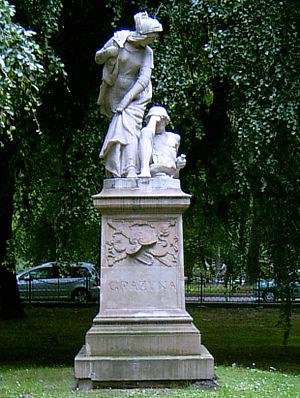
Le parc Planty de Cracovie est un parc urbain situé à la périphérie de la vieille ville de Cracovie.
Grażyna est un poème polonais célèbre écrit par Adam Mickiewicz. Il est probablement la première de ses œuvres remarquables.